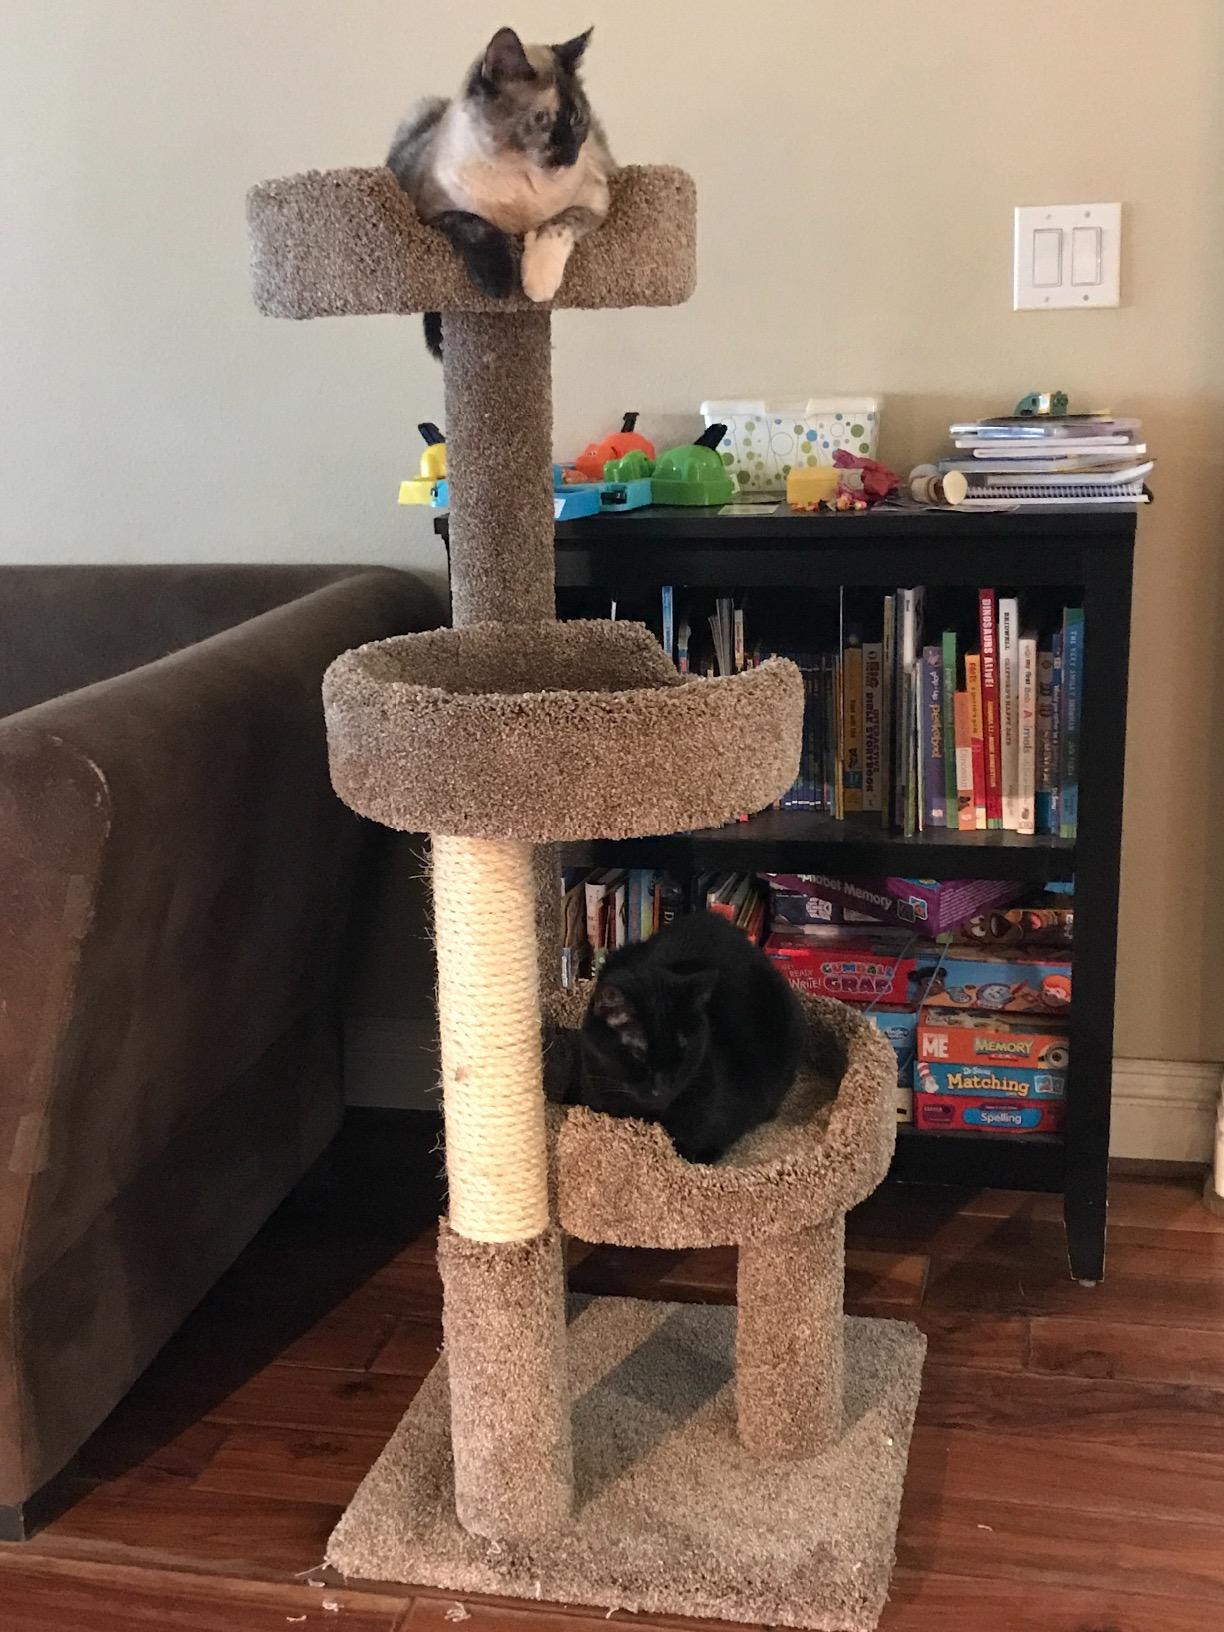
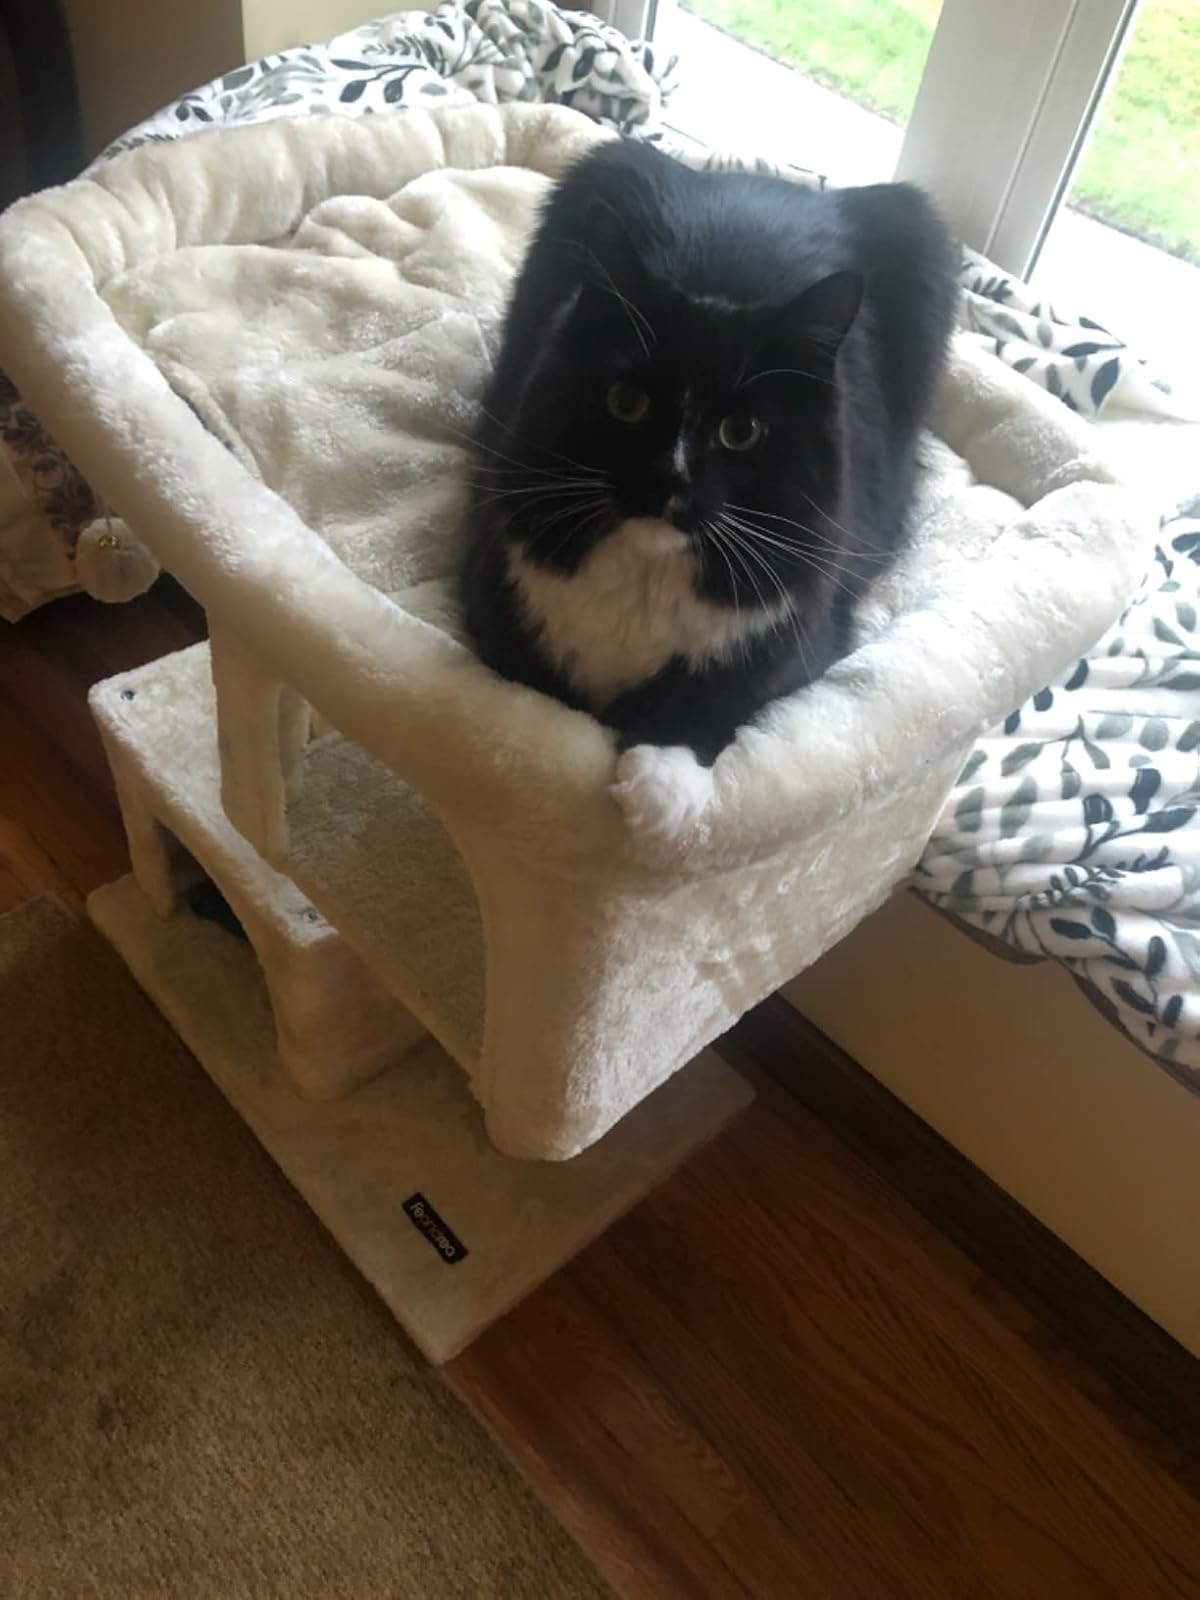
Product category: items_cat tree
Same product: no